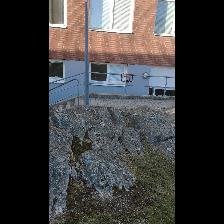
Label: NonHuman